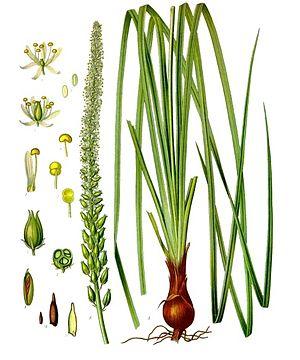
Schoenocaulon est un genre de plantes de la famille des mélanthiacées.